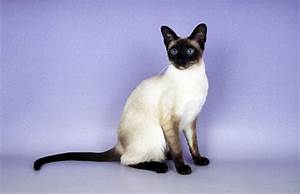
Label: gatto